Battle of Kapyong

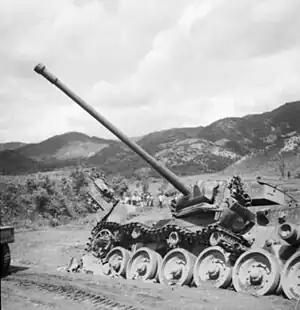
A damaged main battle tank, lying to one side of the road with its main gun traversed and its tracks blown off

After reaching the "Utah Line", 27th Brigade was withdrawn from the front on 17 April, handing over its positions to the ROK 6th Division. Burke subsequently ordered his battalions into reserve positions north of the previously destroyed village of Kapyong, on the main road from Seoul to the east coast. Intelligence indicated that a new PVA offensive was imminent, and while the brigade settled in to rest, it remained on three hours' notice to move to support IX Corps. Having been on operations continuously for the past seven months, the 27th Brigade intended to relieve the bulk of its forces during its period in reserve. Two of the battalions—the Argylls and the Middlesex—would be replaced by two fresh battalions from Hong Kong. Advance parties from Brigade Headquarters and the Argylls departed for Seoul en route for Hong Kong on 19 April, while the remaining battalions were scheduled to depart two weeks later. 3 RAR would not be rotated and remained a part of the brigade for the entire war, operating on an individual reinforcement system instead.